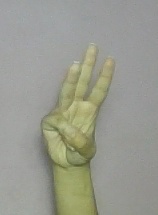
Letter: thaa